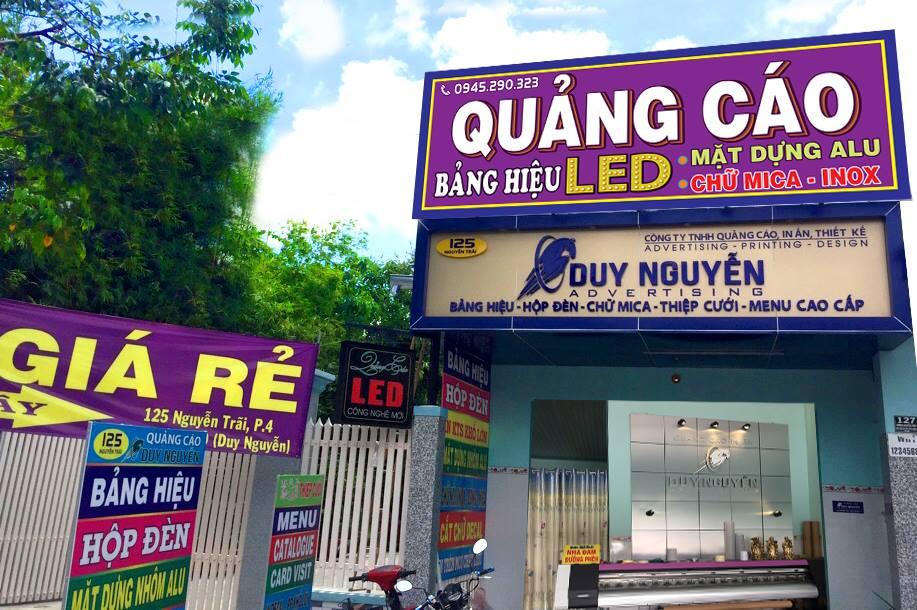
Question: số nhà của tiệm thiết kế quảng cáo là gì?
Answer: số nhà của tiệm là 125